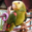
Label: bird